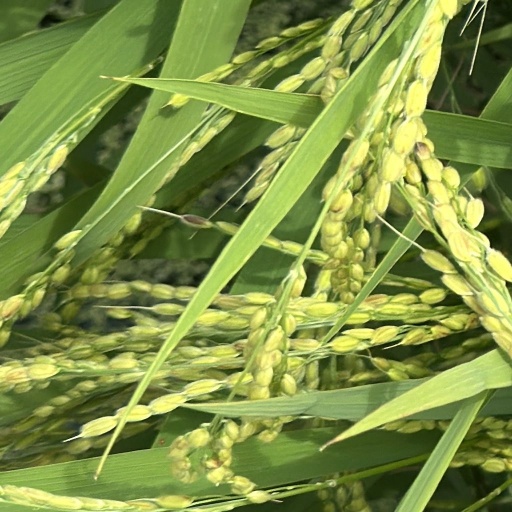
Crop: rice